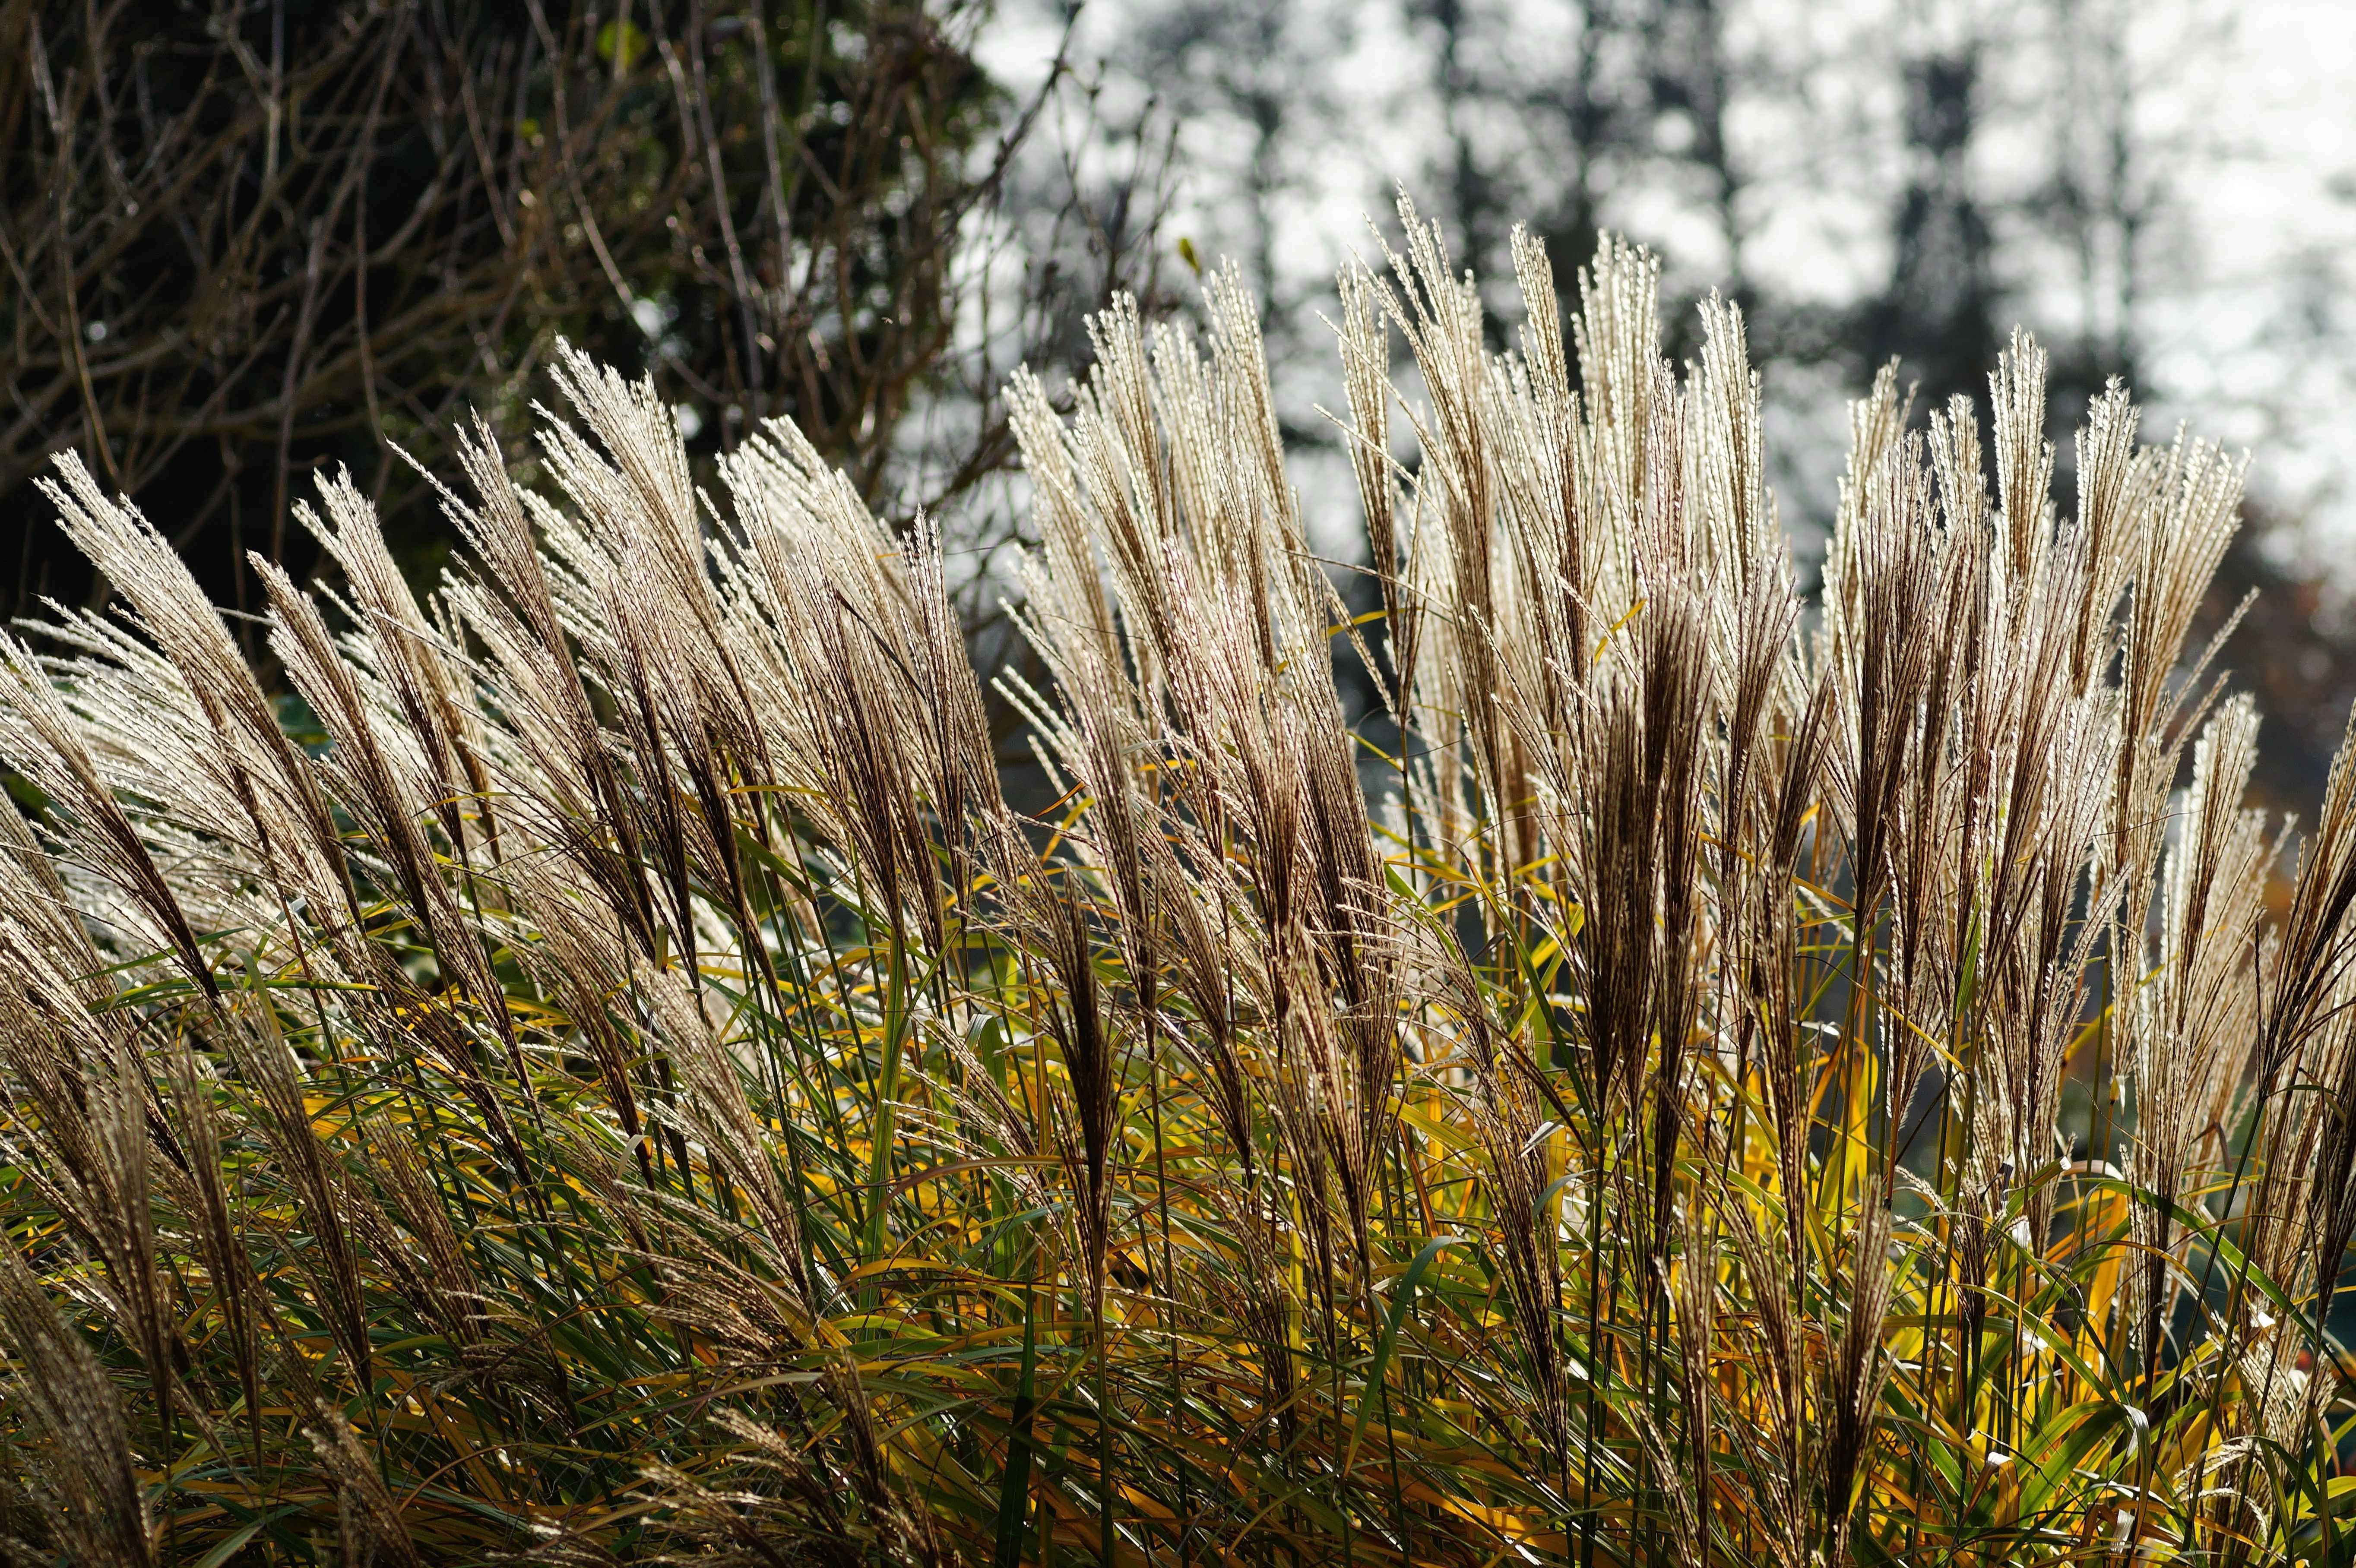
tree, nature, forest, grass, branch, structure, plant, field, prairie, sunlight, leaf, flower, frost, reed, autumn, botany, garden, close, flora, season, wildflower, flowers, vegetation, wetland, soft, woodland, habitat, ecosystem, silvery, grasses, datailaufnahme, flowering plant, natural environment, grass family, land plant, phragmites